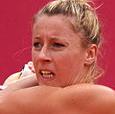
Age: 28